Knowsley, Victoria

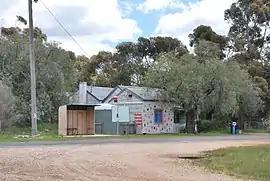
Bus stop at Knowsley, 2012

Knowsley is a locality in the City of Greater Bendigo, Victoria. It is located north of the state capital, Melbourne. Knowsley is named after the town of Knowsley in Merseyside, England. At the , Knowsley had a population of 168.